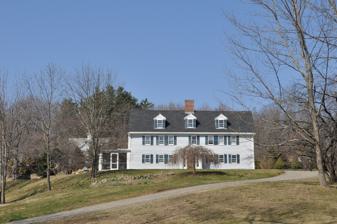
Building: Zaccheus Gould House
Country: United States of America
Year built: 1670
Historic house in Massachusetts, United States United States historic place Zaccheus Gould House U.S. National Register of Historic Places U.S. Historic district Contributing property Show map of Massachusetts Show map of the United States Location 85 River Road, Topsfield, Massachusetts Coordinates 42°38′0″N 70°57′38″W / 42.63333°N 70.96056°W / 42.63333; -70.96056 Built c.1670 Architectural style Colonial Part of River Road-Cross Street Historic District ( ID05000465 ) MPS First Period Buildings of Eastern Massachusetts TR NRHP reference No. 90000261 Significant dates Added to NRHP March 9, 1990 Designated CP May 26, 2005 The Zaccheus Gould House is a historic First Period house in Topsfield, Massachusetts .  The oldest part of the house was built c. 1670, probably for Zaccheus Gould by John Gould, one of the founders of Topsfield.  The house is a 2 + 1 ⁄ 2 -story five-bay wood-frame structure.  The older portion of the house is on the right of the central chimney; the portion on the left is estimated to have been added c. 1700.  The workmanship on the exposed framing elements inside the house suggests that the same workman also worked on the Stephen Foster House . The house was listed on the National Register of Historic Places in 1990. Because the property was subdivided, it is no longer at its listed address, 73 Prospect Street. The property also contributes to the River Road-Cross Street Historic District , listed in 2005. See also National Register of Historic Places listings in Essex County, Massachusetts List of the oldest buildings in Massachusetts References